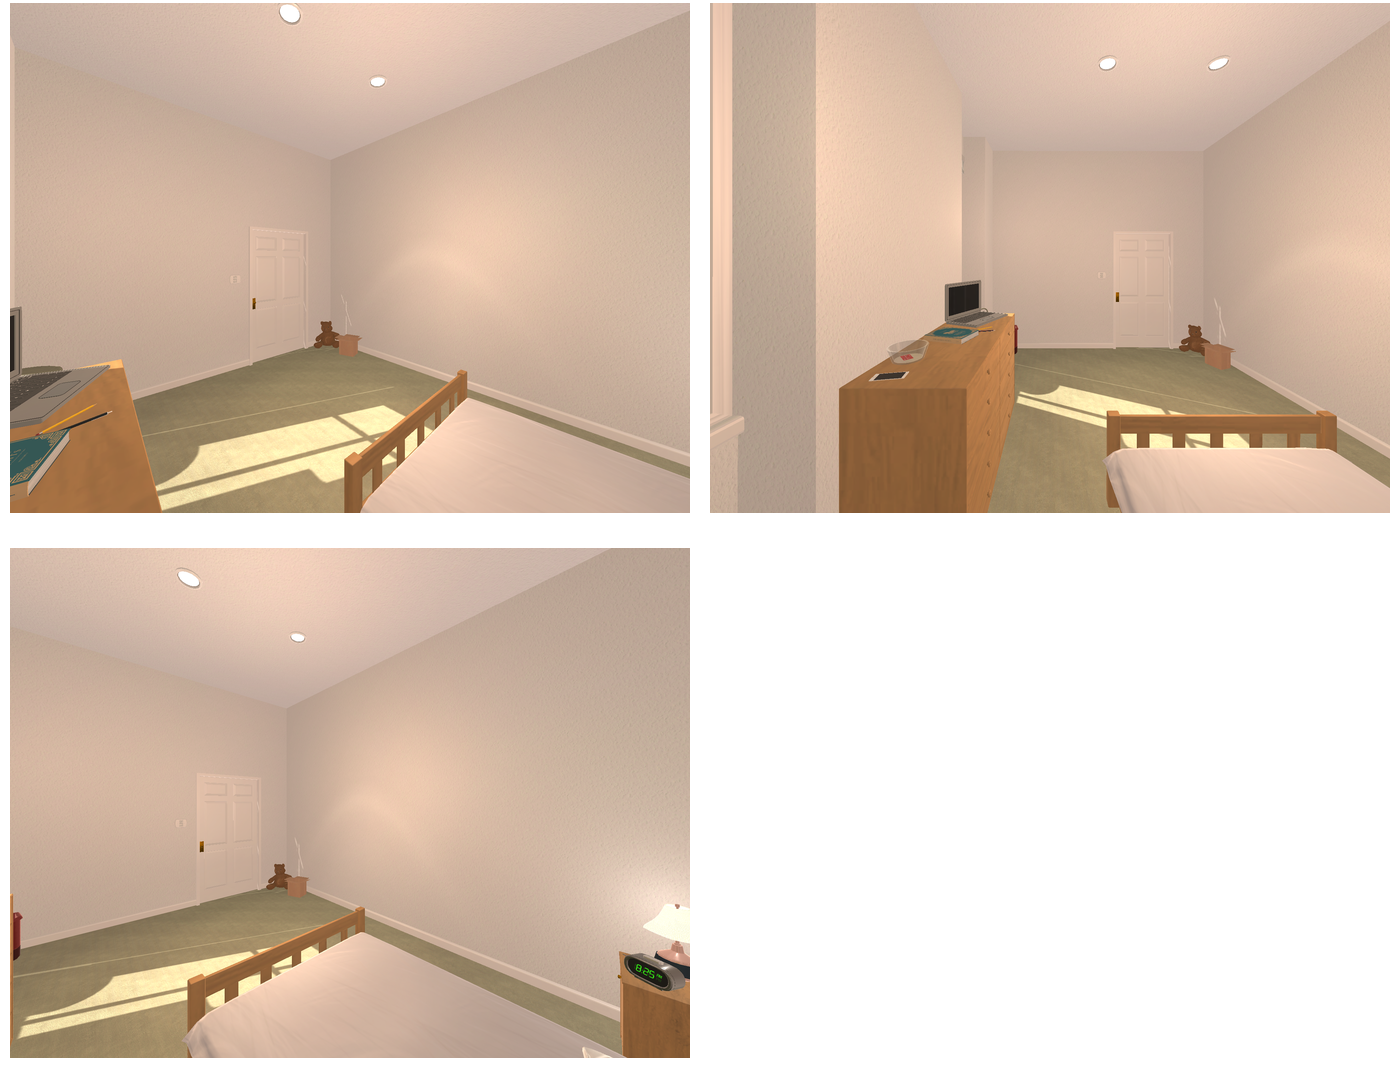Task instruction: Turn on the ceiling light.
Answer: {"task_instruction": "Turn on the ceiling light.", "nodes": ["light switch", "ceiling light"], "edges": [{"functional_relationship": "control", "object1": "light switch", "object2": "ceiling light", "spatial_relations": ["in_front_of", "left_of", "lower_than"], "is_touching": false}], "action_type": "press", "function_type": "device_control"}